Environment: real
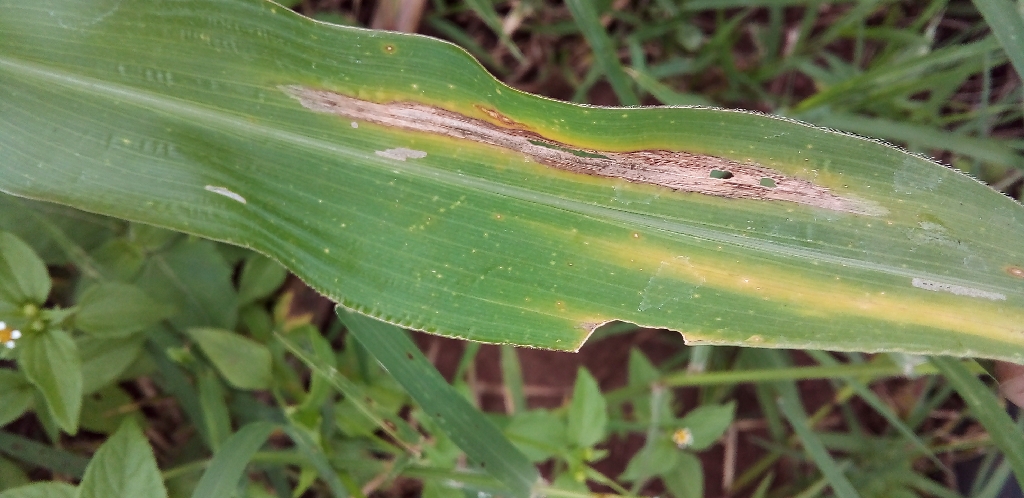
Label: northern_corn_leaf_blight